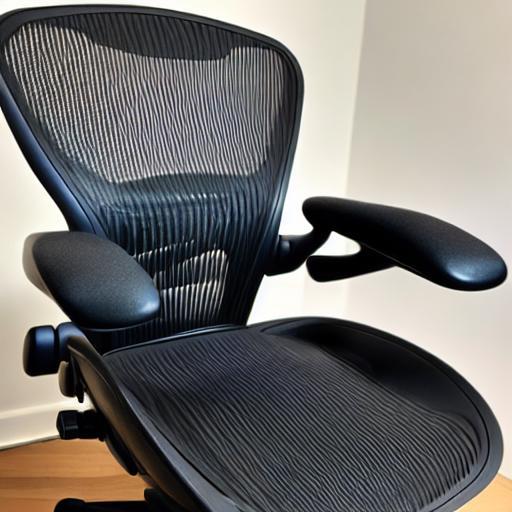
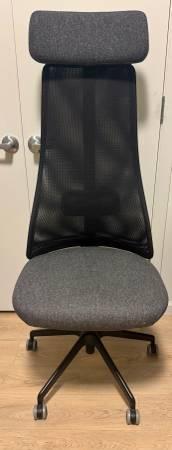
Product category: items_chair
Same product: no